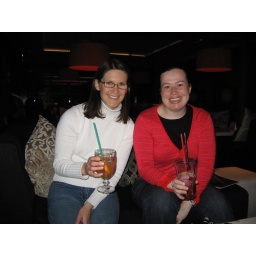
The girls in the skyline bar